Wannenburgh

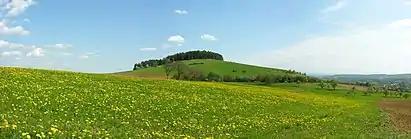
The Wannenberg outside Tengen.

The prevailing theories and conjecture submitted by Ernst Peter Johann Spangenberg, , and suggest that the "'dynasten"' von Wa(h)nebergen might have once been '"edelfreies"' (free nobles), prior to their becoming Guelphic "ministerialen" circa 1162, that possibly shared a common descent with the "Grafen" von Wölpe, "Edelherren" von Westen, and/or the extinct von Ricklingen noble family—given their morgonatic marriages in the 1200s, as "miles" (knights) and "advocati" (vogts), to spouses from prominent noble dynasties of Lower Saxony during the High Middle Ages. Richard Hesse (1900) considers the family to be old nobility of "Amt" Westen, contemporaneous with the von Westen and von Hilligsfeld dynasties of the area.